Bronislava Nijinska

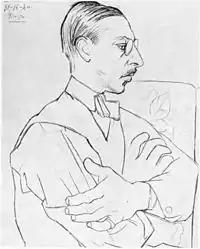
Igor Stravinsky in Paris, by Picasso, 1920.

In 1921 Diaghilev asked Nijinska to return to Ballets Russes, chiefly for her choreography. He had become aware of her recent work in Kiev, especially that she had staged the Petipa-Ivanov classic "Swan Lake", to music by Tchaikovsky. He had re-engaged her "because" of this demonstration of her abilities. As well as ballet mistress and a principal dancer, she was in line to be the Company's first and only female choreographer. Yet Diaghilev as ever was also cautious. Partly to test the quality of her work, and partly because of his company's financial condition, he first gave Nijinska major tasks in his on-going ballet productions.